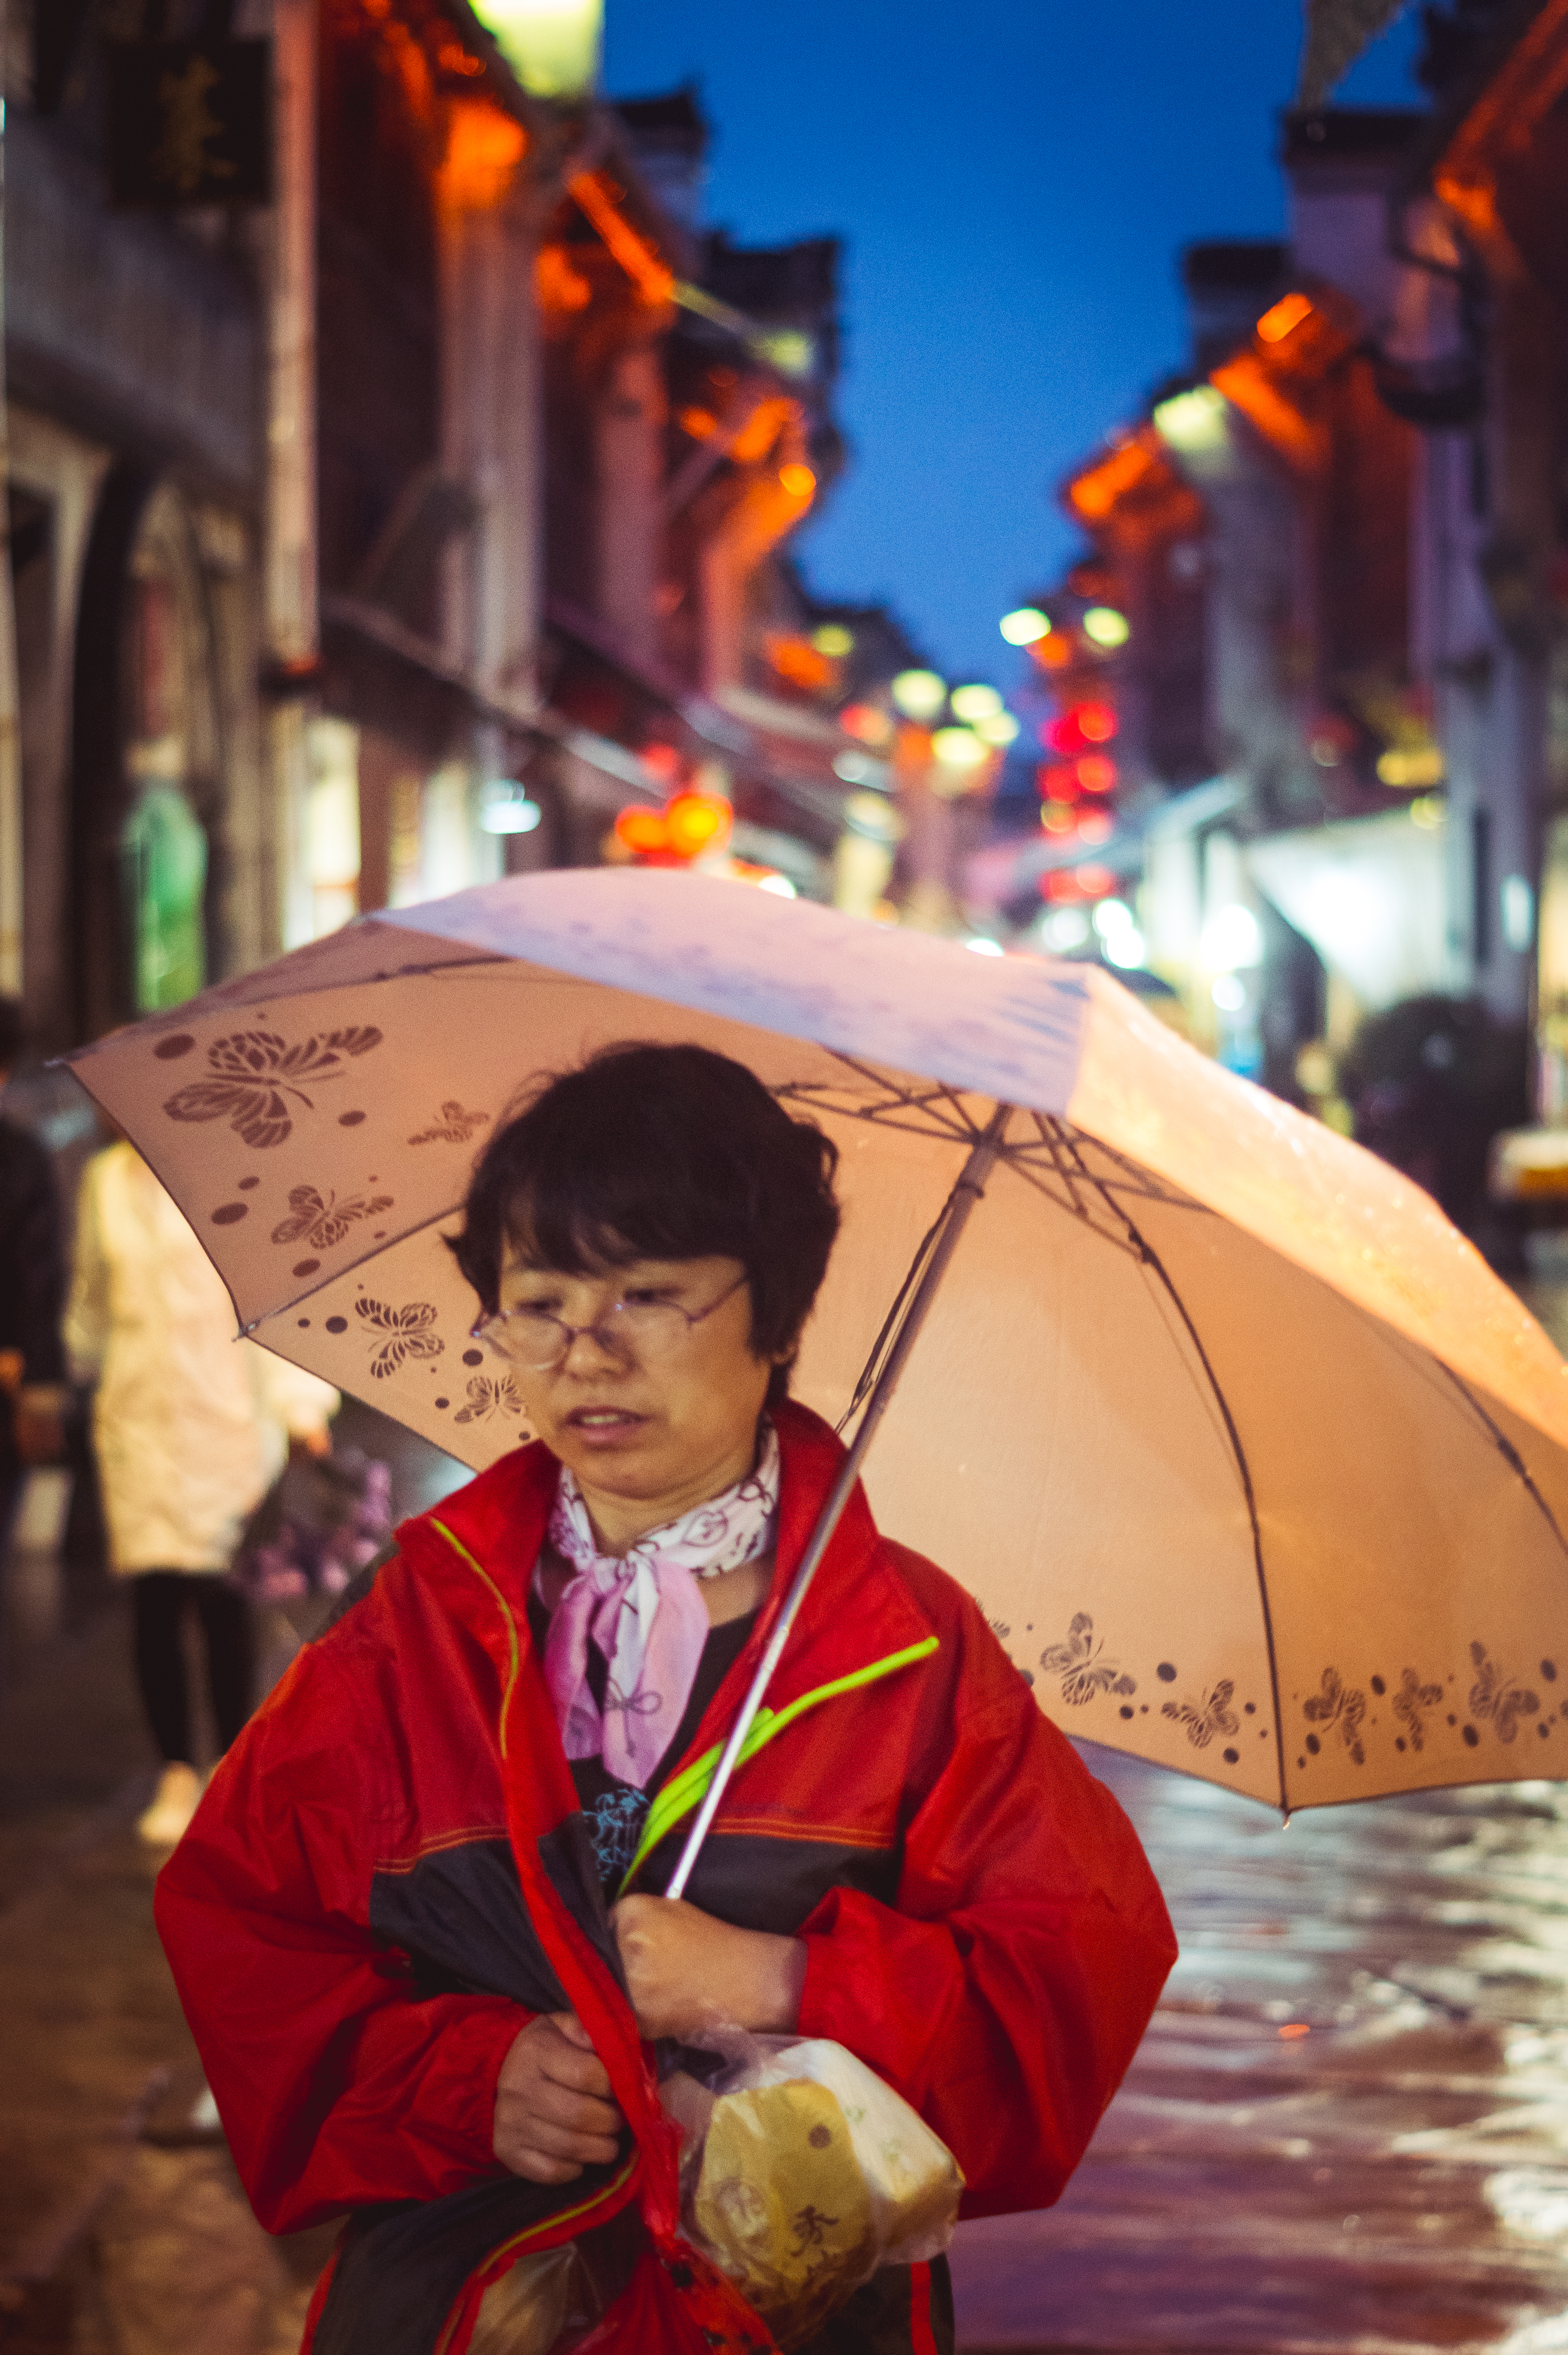
street, night, travel, thinking, color, candid, festival, temple, head, tradition, china, sonystreetphotographer, tunxi, umbrealla